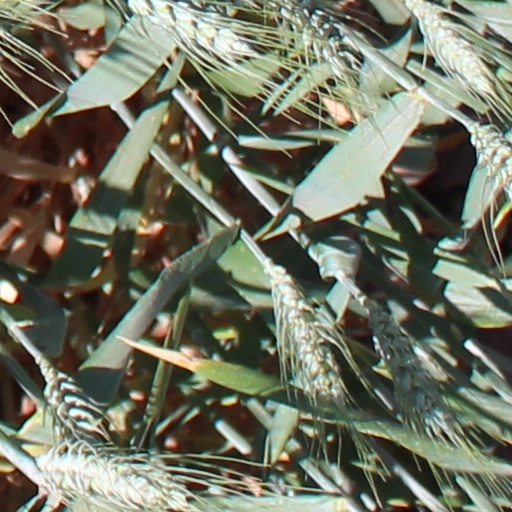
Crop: wheat